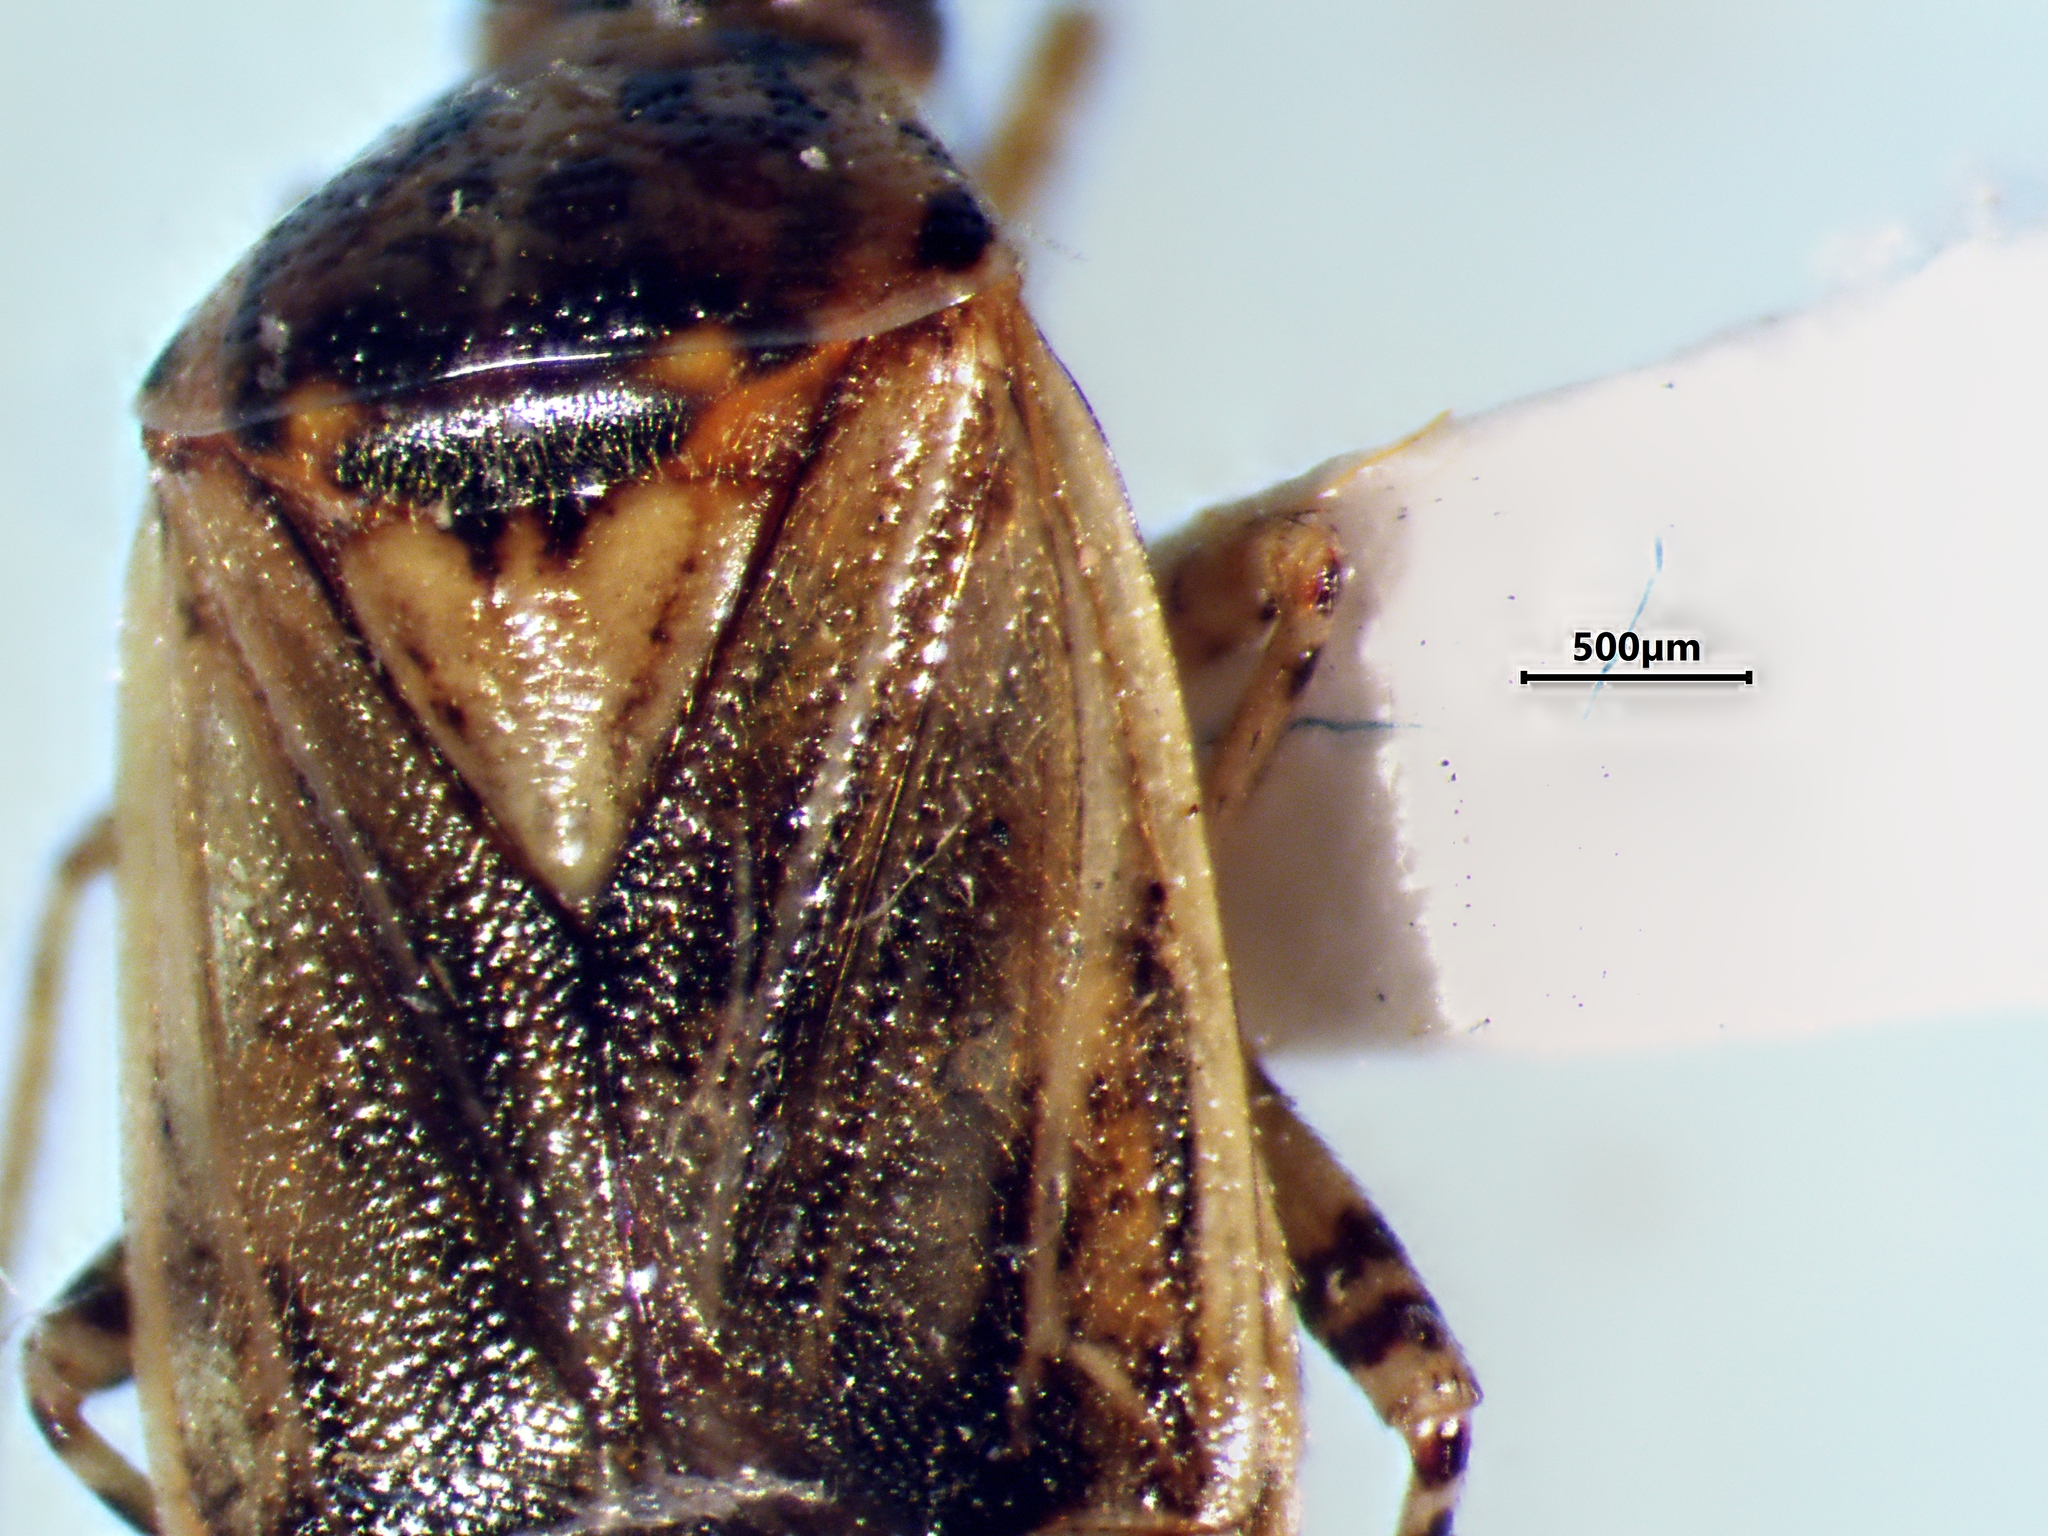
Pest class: lygus_bug